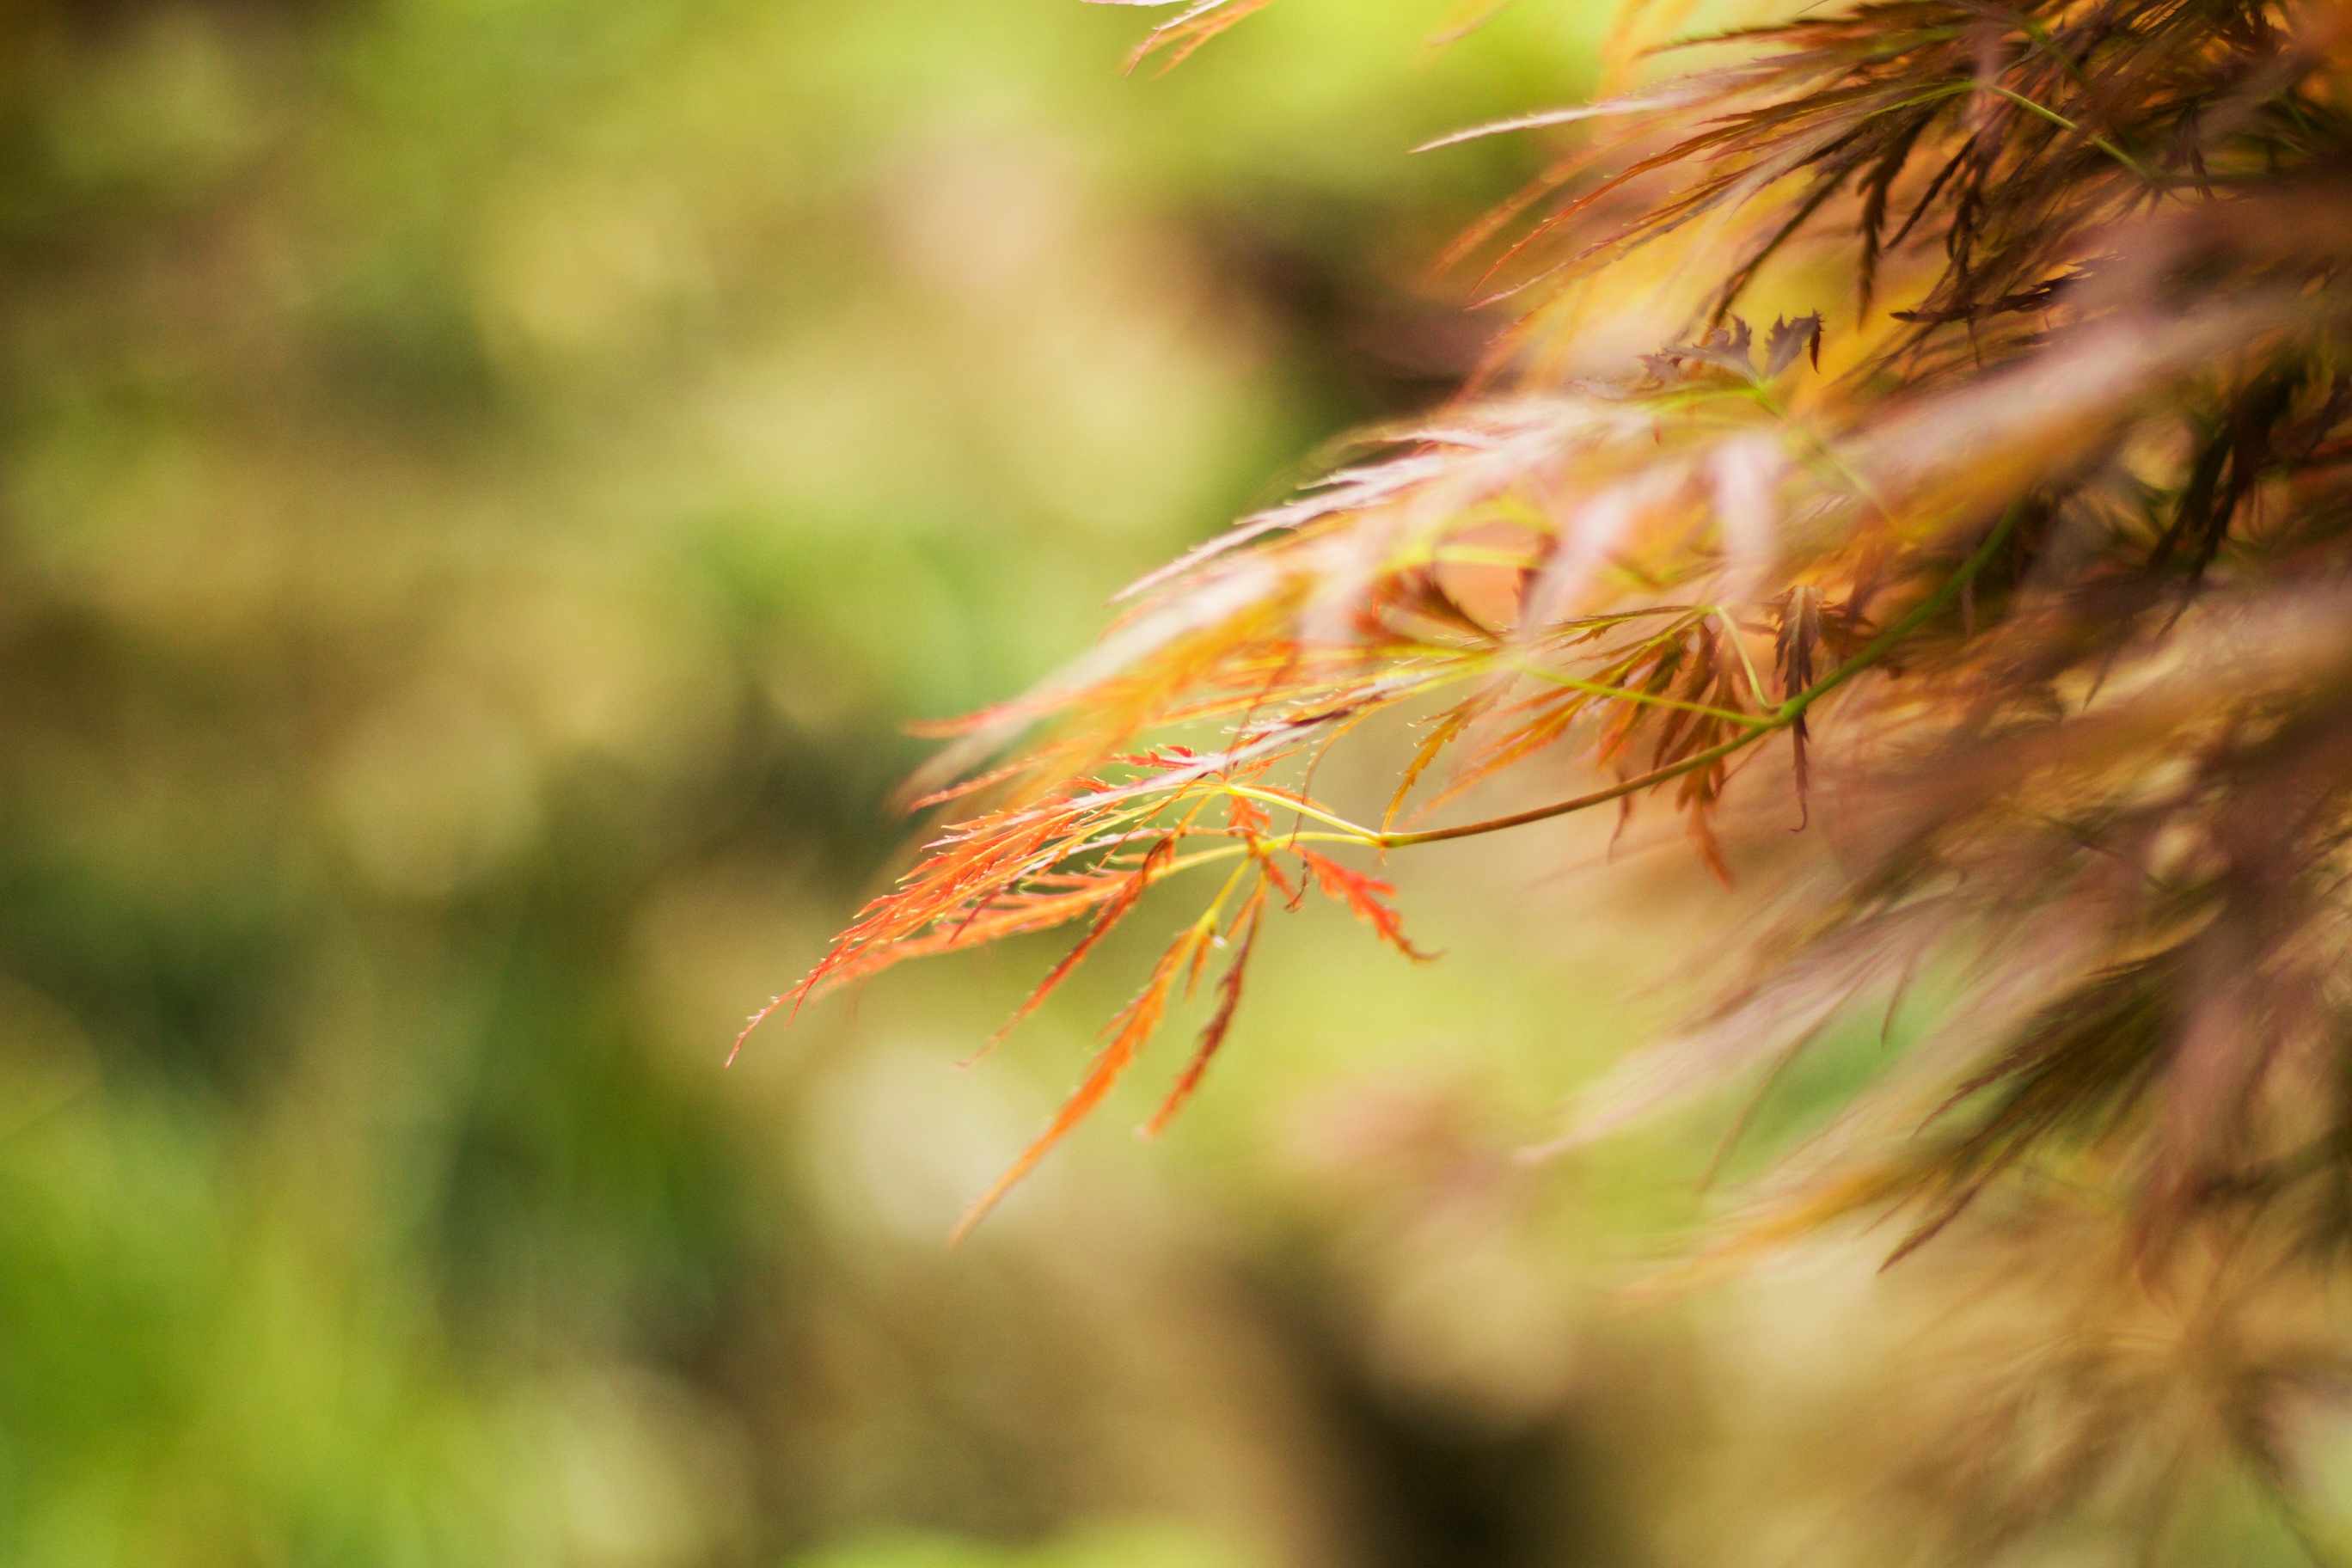
tree, nature, grass, branch, plant, prairie, sunlight, leaf, flower, green, autumn, botany, flora, season, close up, macro photography, flowering plant, grass family, plant stem, woody plant, land plant